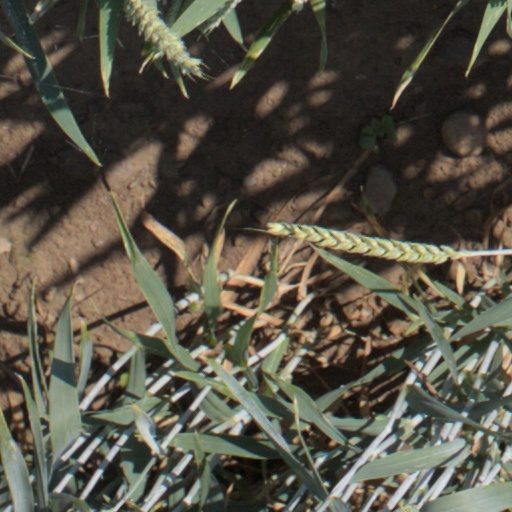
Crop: wheat